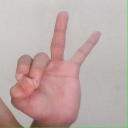
अक्षर: ण